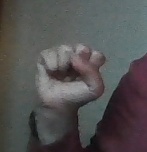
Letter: saad